Level Europe

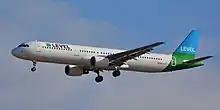
Level Europe Airbus A321-200

The airline was founded as Anisec Luftfahrt ("English": Anisec Aviation) in November 2017 as a subsidiary of Spanish airline Vueling, originally with intended plans to operate flights from Vienna International Airport under the "Vueling Austria" brand if IAG was successful in acquiring defunct airline Niki and its assets. On 28 June 2018, IAG announced that the subsidiary would operate four Airbus A321 aircraft previously used by Air Berlin under the Level brand, as opposed to the "Vueling Austria" brand as first planned, and would later launch 14 destinations from Vienna from 17 July 2018 through 13 August 2018.